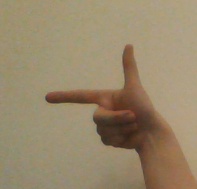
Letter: yaa